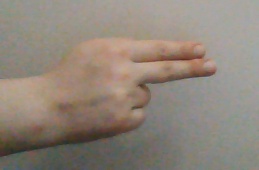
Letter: ain